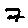
Label: 7